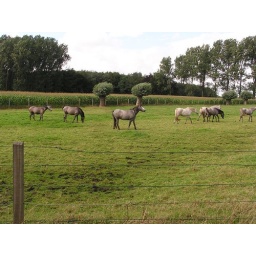
7 horses in the sky ...